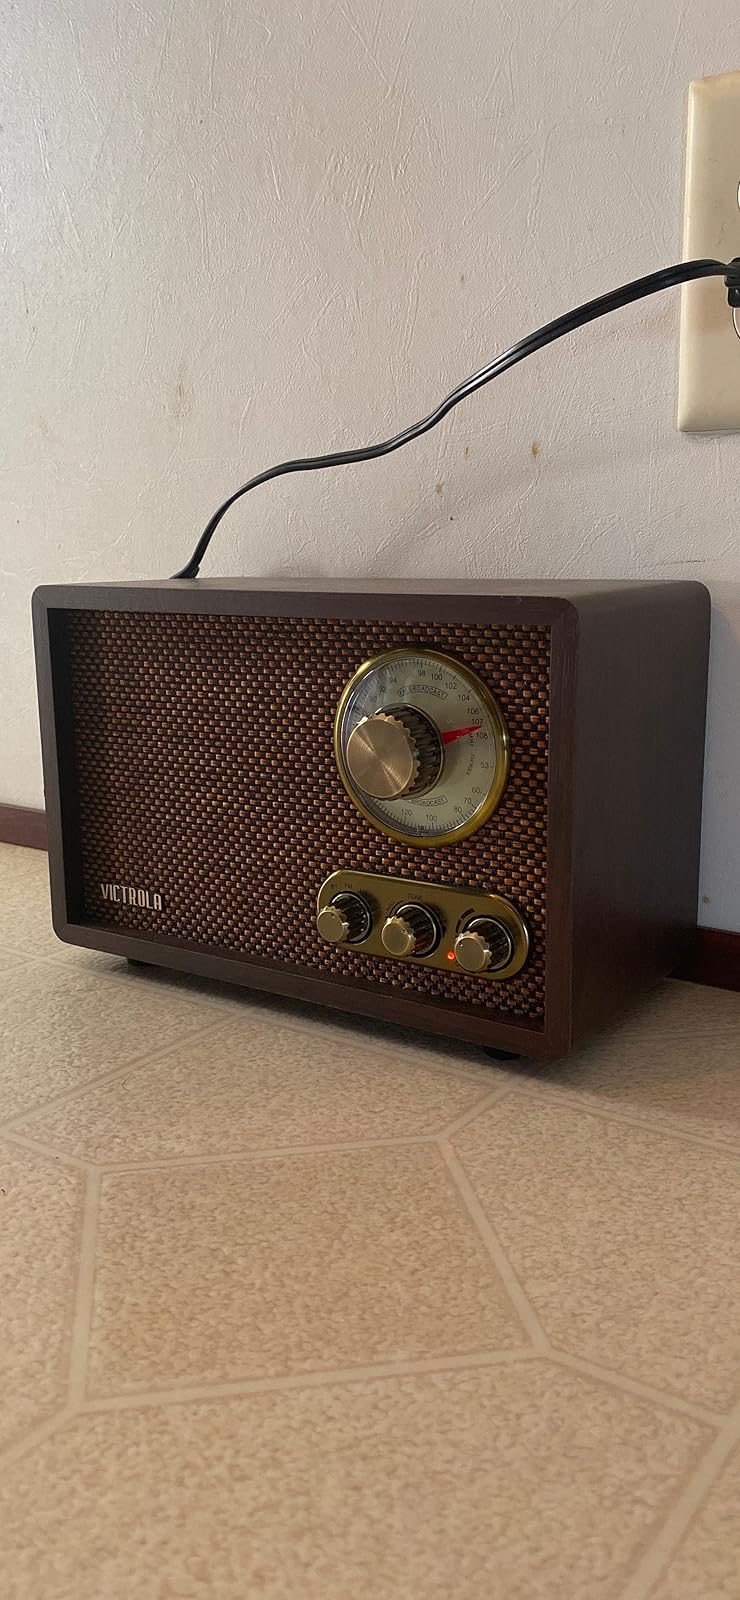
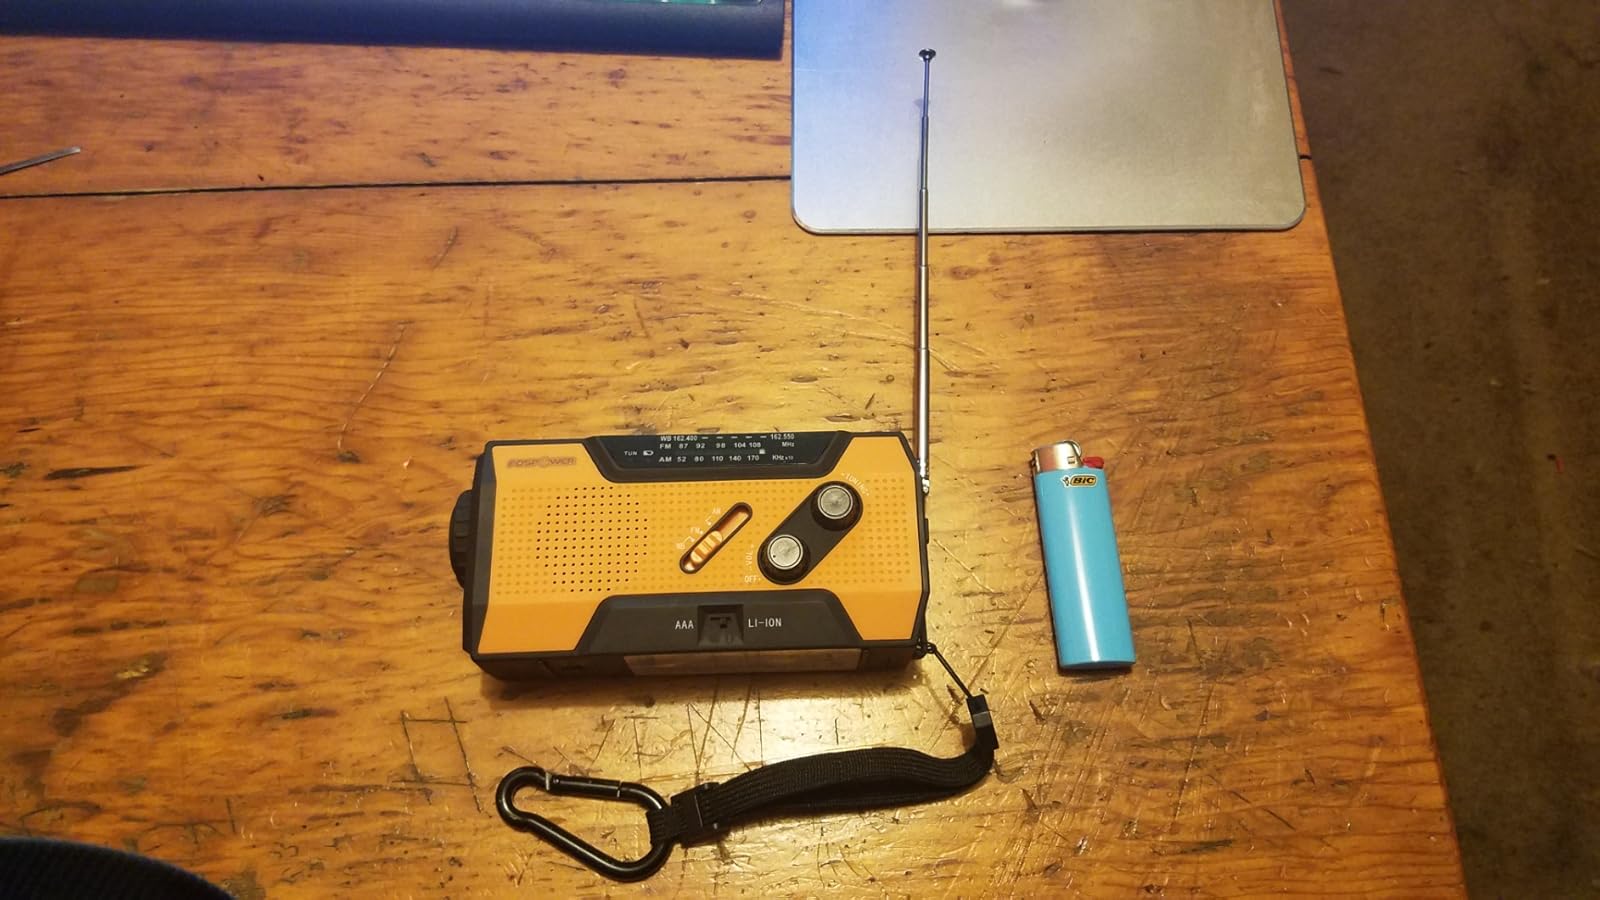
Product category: radio
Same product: no